History of Yunnan

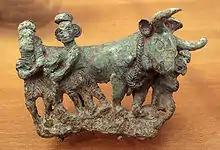
Bronze sculpture of the Dian Kingdom, 3rd century BCE.Yunnan, China.

The Dian culture was distributed around the Lake Dian area and dated, though controversially, between the 6th century BC and the 1st century AD. The culture is divided into an early and a late phase. Under Emperor Wu, a series of military campaigns were dispatched against the Dian during the southward expansion of the Han dynasty. In 109 BC, the kingdom officially became a vassal state of the Han empire.